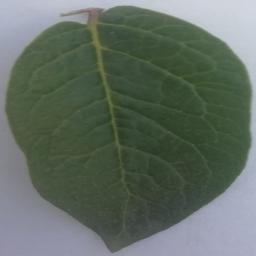
Label: Potato___Healthy